Paolo De Poli

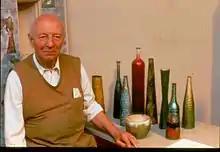
De Poli in 1967

Paolo De Poli (1 August 1905 – 21 September 1996) was an Italian enameller and painter.